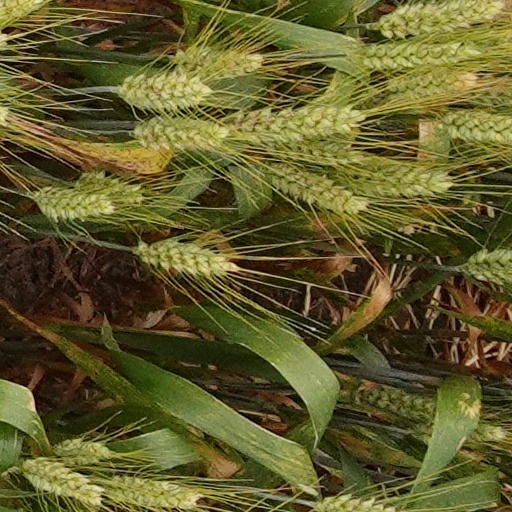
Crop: wheat